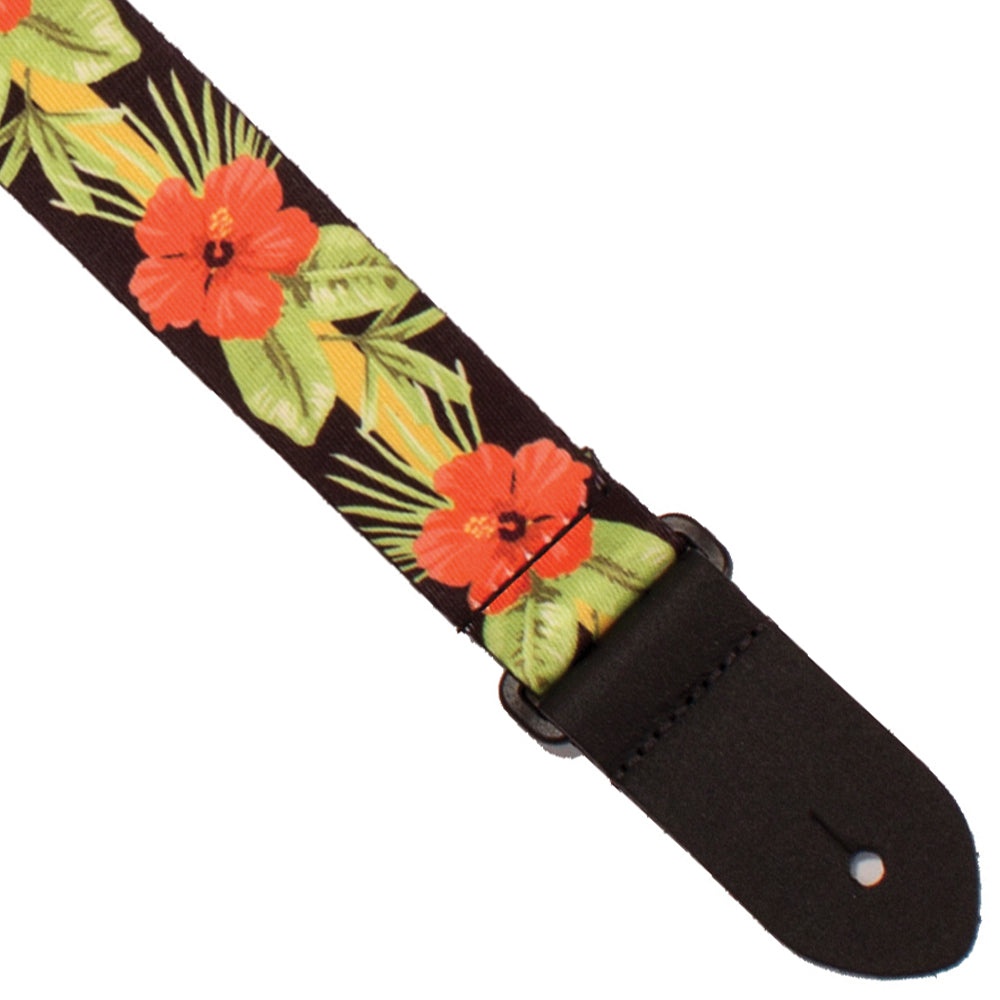
Perris Ukulele Strap ~ Red Flower
1.5" fabric ukulele strap. Adjustable from 23" to 38".
Brand: Perris
Category: Arts & Entertainment > Hobbies & Creative Arts > Musical Instrument & Orchestra Accessories > String Instrument Accessories